San Juan Capistrano, California

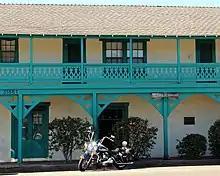
The historic Casa Manuel García.

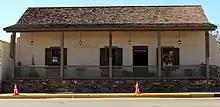
The historic Juan Ávila Adobe.

Following the American Conquest of California, San Juan remained a relatively small and rural community until the end of the 19th century. The It was considered an American town and incorporated into Orange County in 1876.